Battle of Fýrisvellir

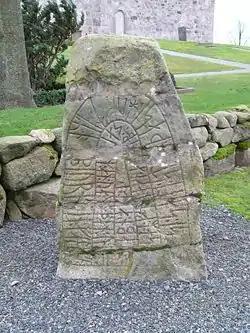
The Sjörup Runestone near Ystad, commemorating a dead son "who did not flee at Uppsala", which has been linked with the Battle of Fýrisvellir

The Battle of Fýrisvellir was fought in the 980s on the plain called Fýrisvellir, where modern Uppsala is situated, between King Eric the Victorious and an invading force. According to Norse sagas, this force was led by his nephew Styrbjörn the Strong. Eric won the battle, and became known as "the Victorious".